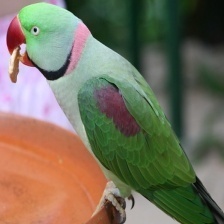
Species: ALEXANDRINE PARAKEET
Scientific name: PSITTACULA EUPATRIA